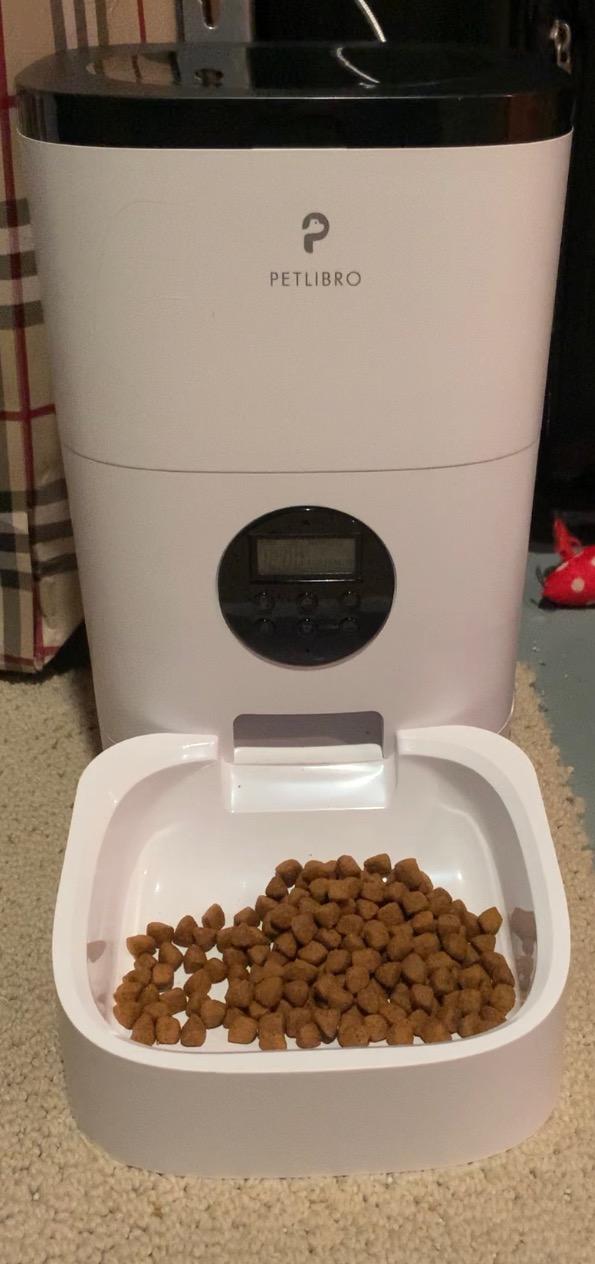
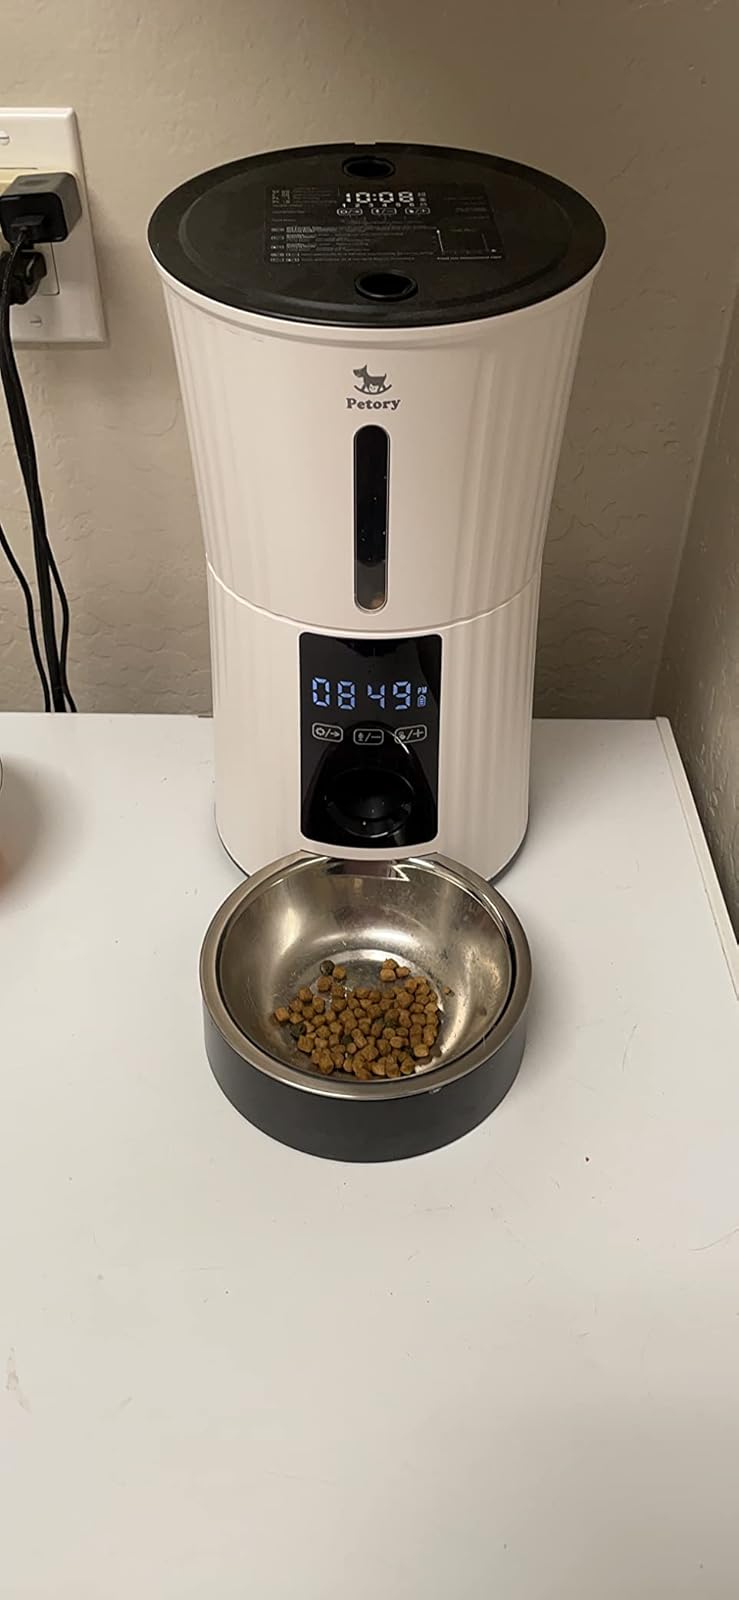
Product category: items_feeder
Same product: no